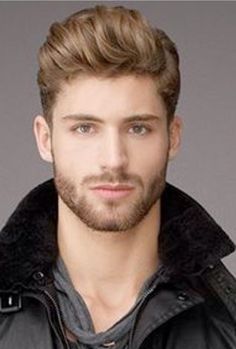
Gender: men